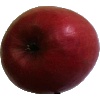
Label: apple_crimson_snow